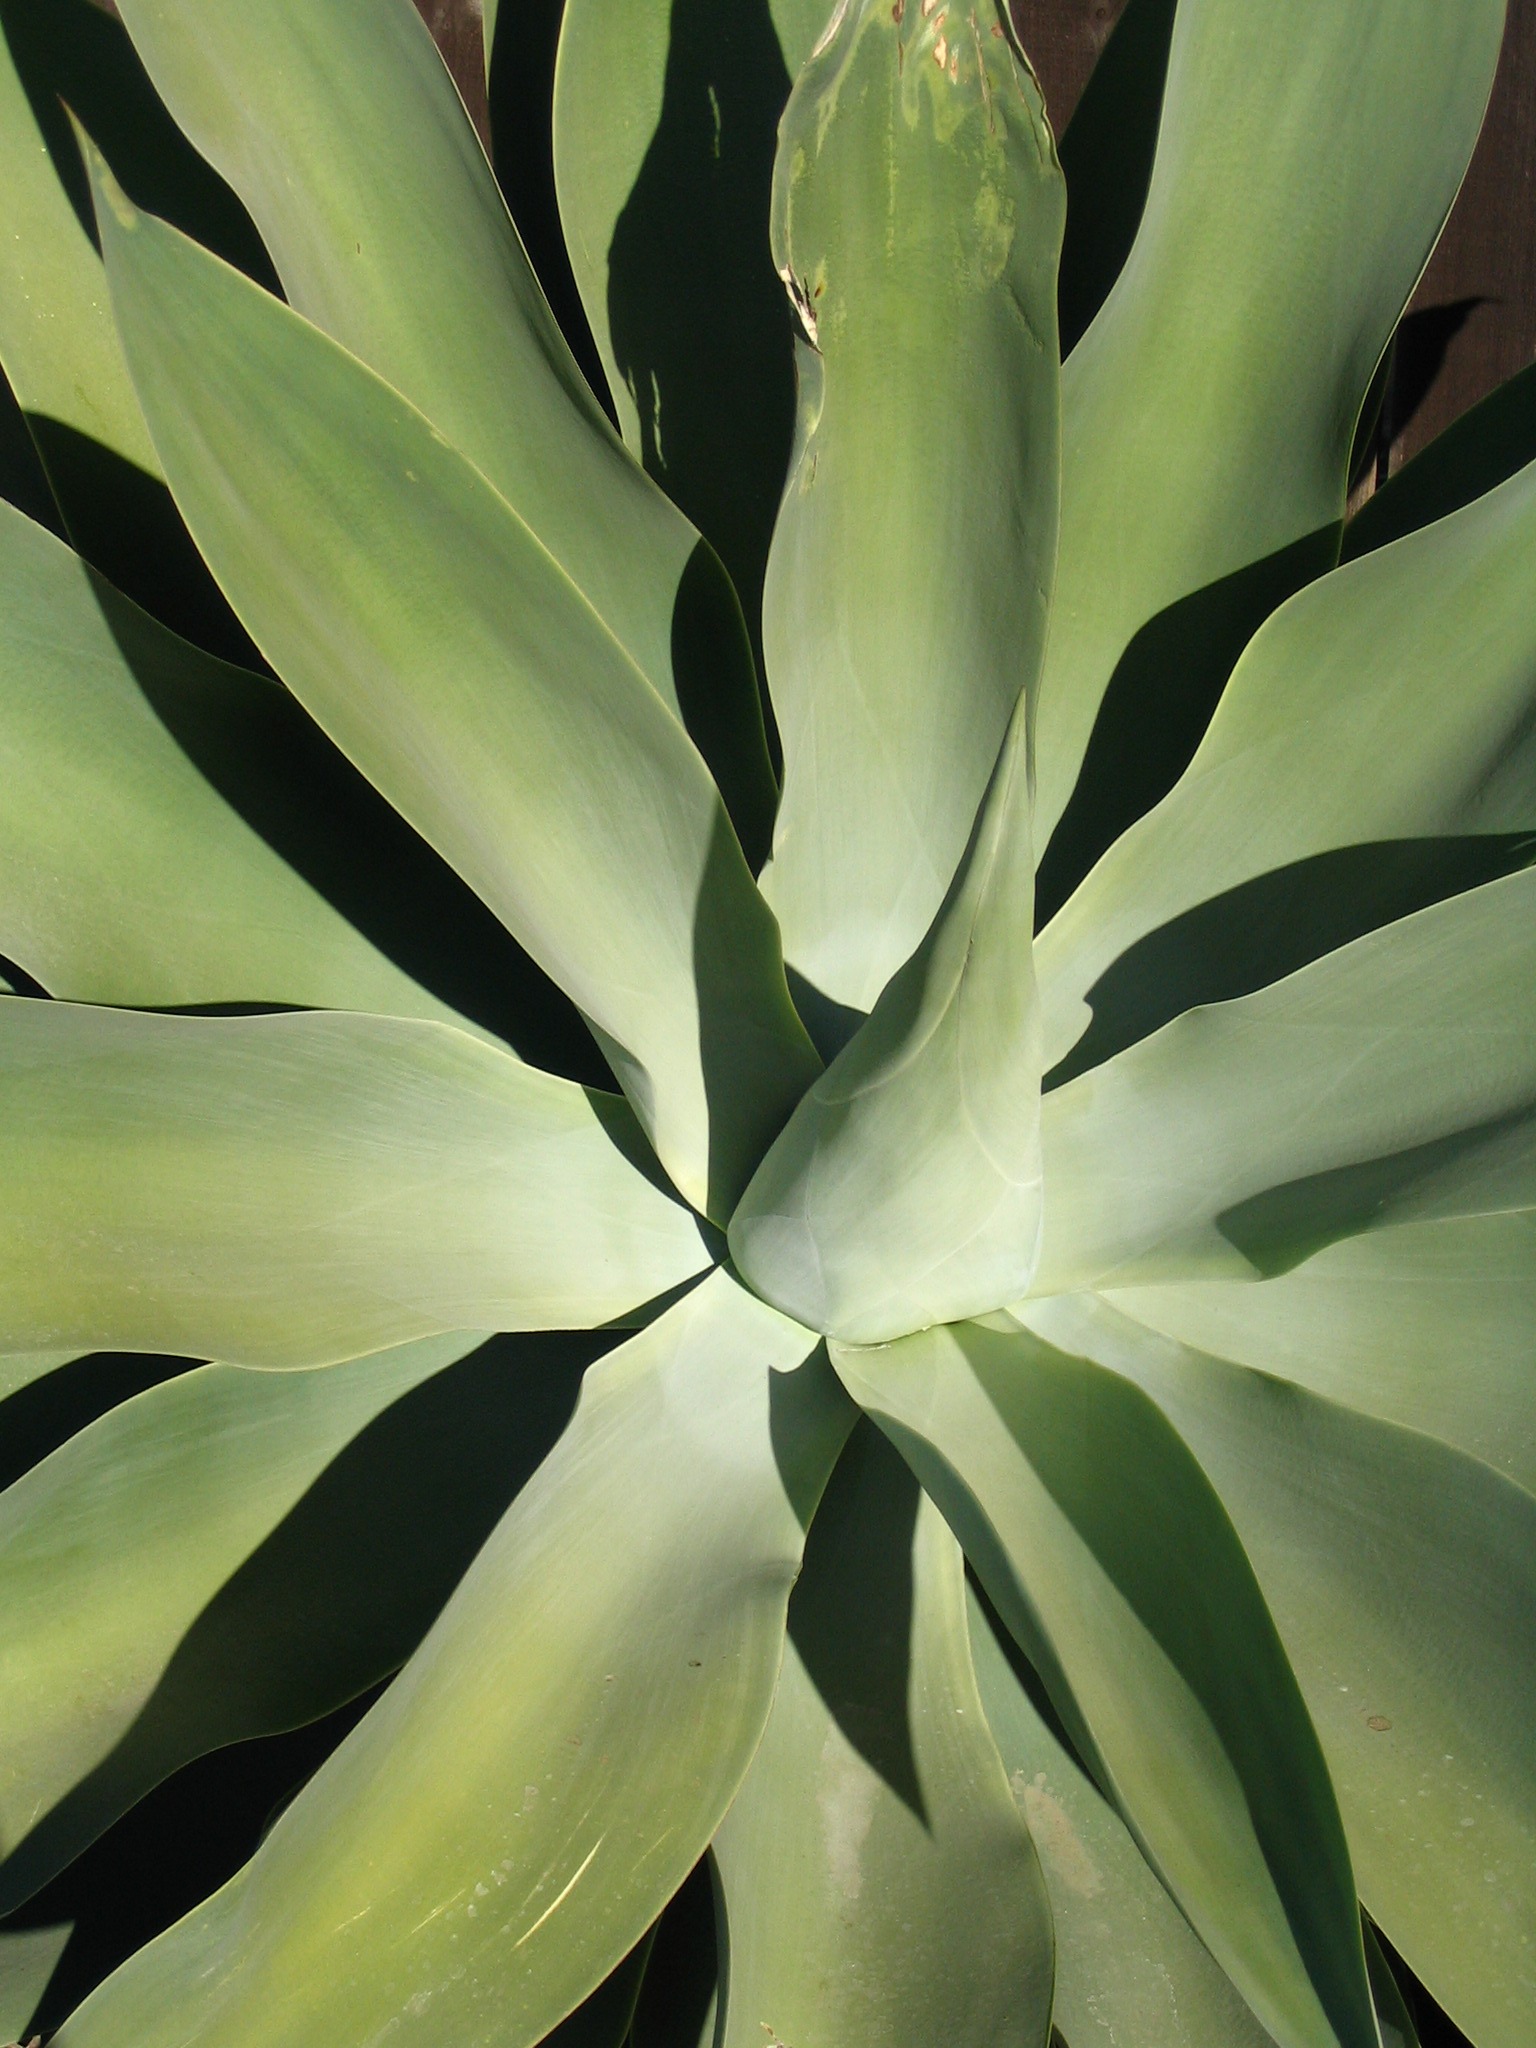
nature, plant, leaf, desert, flower, green, botany, flora, close up, spikes, agave, flowering plant, plant stem, land plant